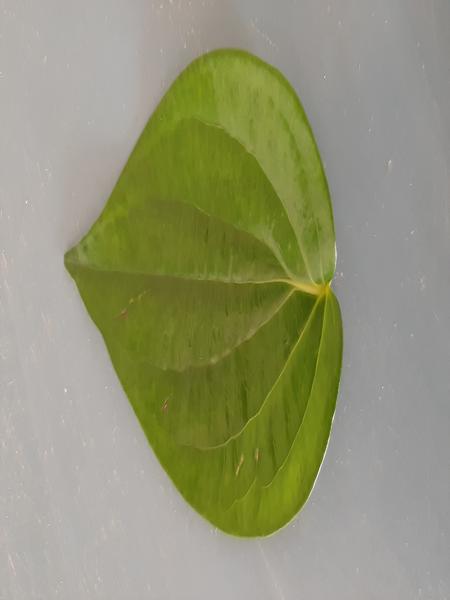
Plant: Betel